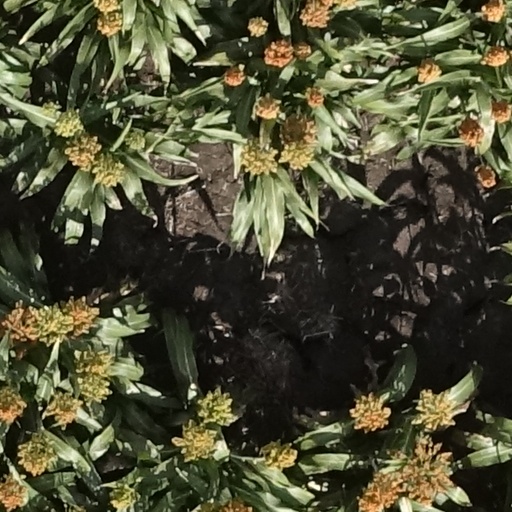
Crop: sorghum